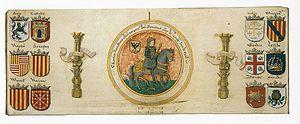
Le drapeau de la Sardaigne est le drapeau officiel de la région autonome de Sardaigne, adopté en 1999 dans sa forme actuelle. Il se compose d'une croix rouge et de quatre têtes de Maures.